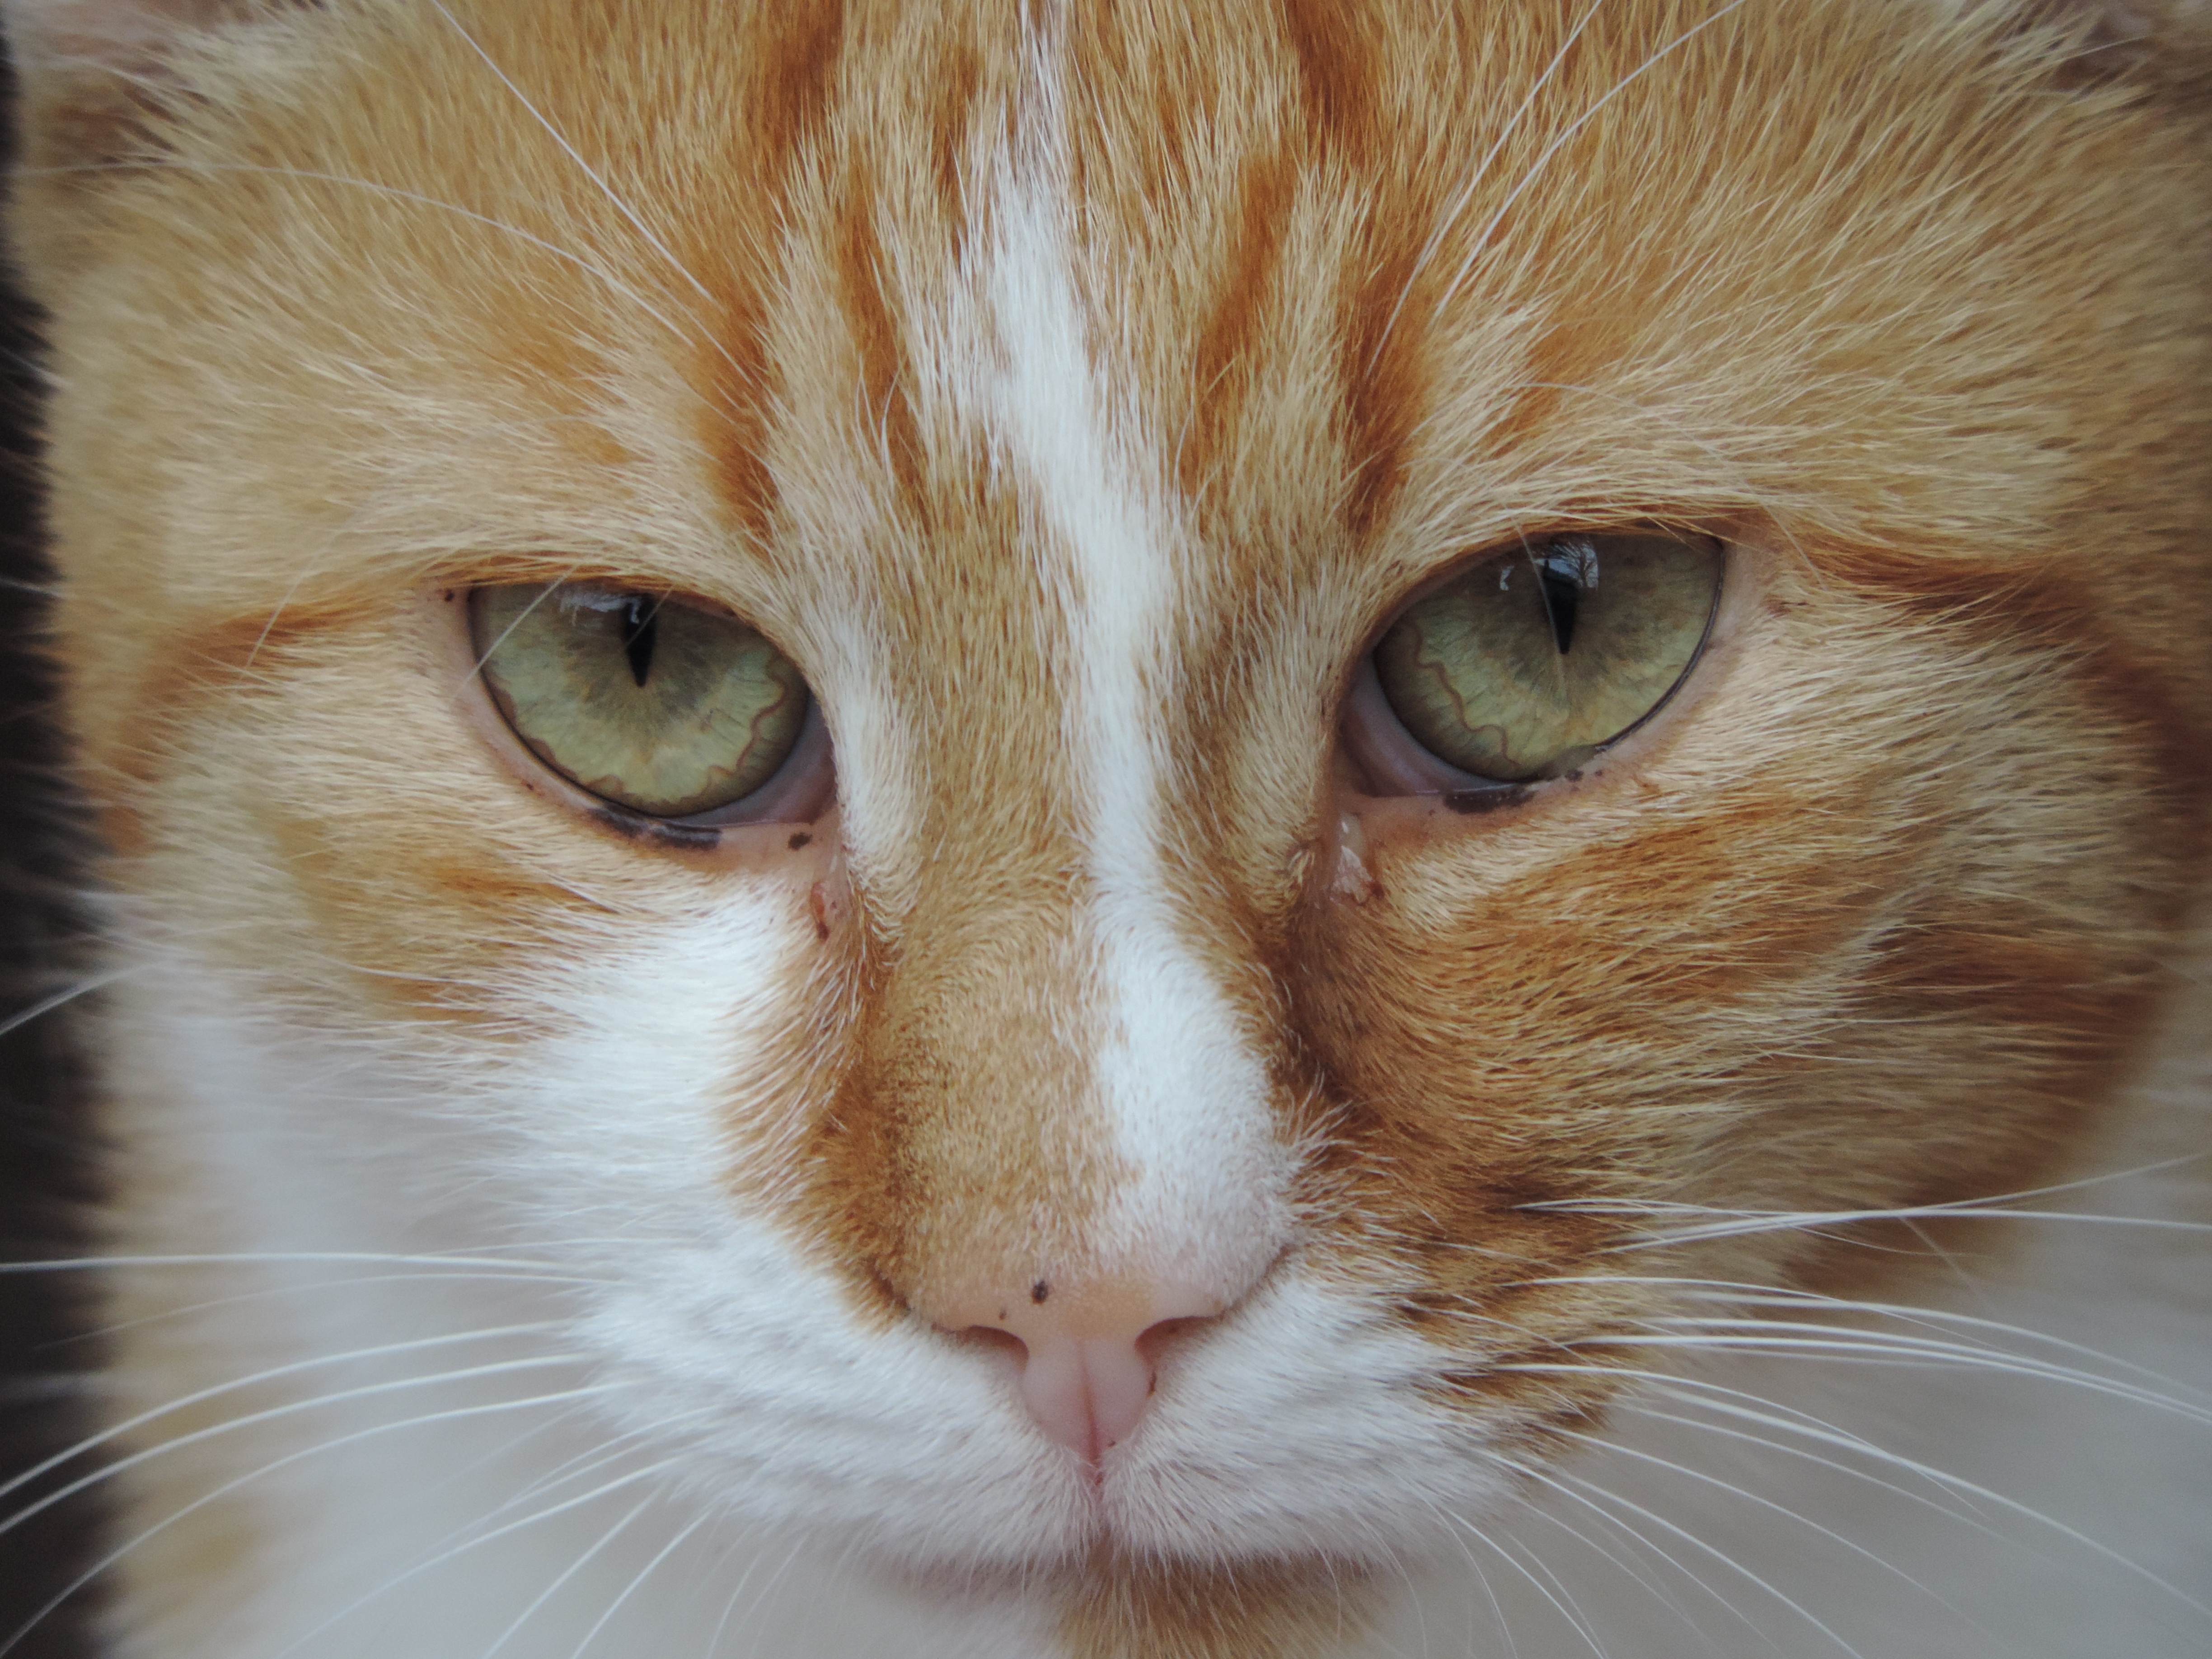
animal, pet, cat, mammal, fauna, close up, nose, whiskers, snout, eye, skin, vertebrate, organ, domestic cat, cat face, tabby cat, european shorthair, small to medium sized cats, cat like mammal, carnivoran, domestic short haired cat